USC&GS Drift

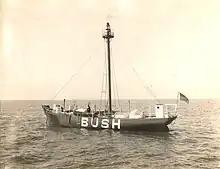
"LV-97", Bush Bluff Lightship in 1914

After the May 20, 1893 transfer from Coast & Geodetic Survey to the United States Lighthouse Board (became United States Lighthouse Service, 1910) the ship become lightship "LV-97" with a lantern lit with 8 oil lamps with reflectors. The light was converted to a 30 candle power electric light powered by batteries taken ashore for recharging with a revolving reflector in 1913 that produced a flash rated at 80,000 candle power and was said to be the first such system in the world. In 1915 this light was replaced with an oil/gas conventional lens lantern.